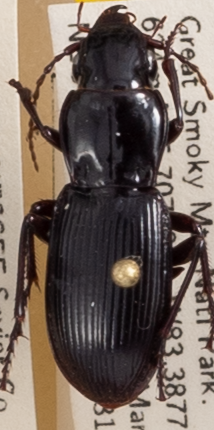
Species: Pterostichus acutipes acutipes
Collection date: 2021-08-31
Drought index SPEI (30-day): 1.93
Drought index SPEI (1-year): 1.22
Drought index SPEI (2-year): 2.09